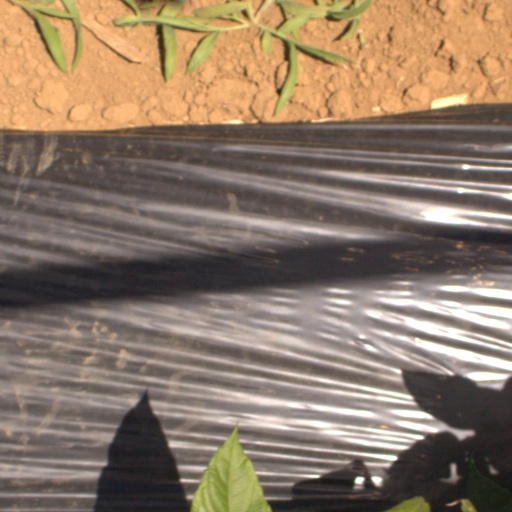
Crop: Jerusalem artichoke